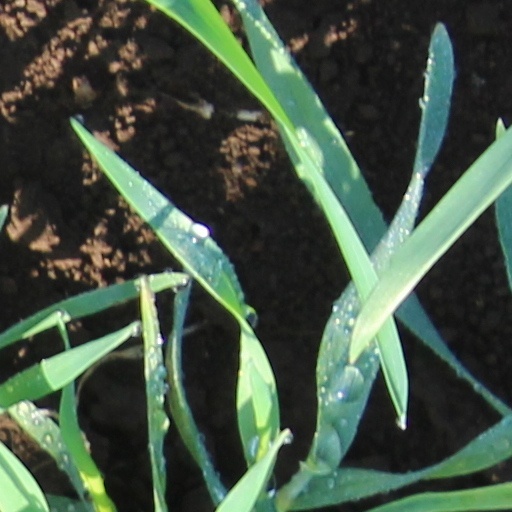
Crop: wheat